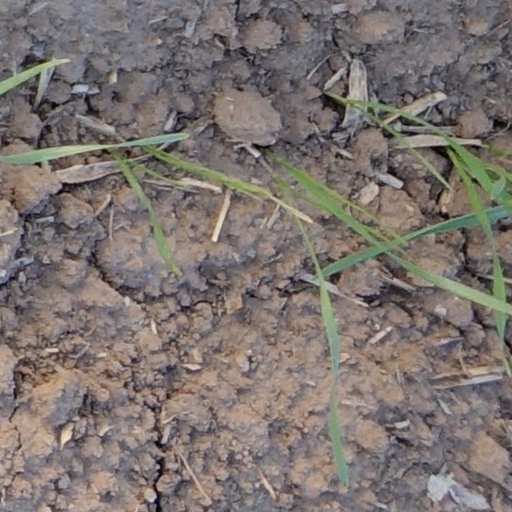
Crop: wheat